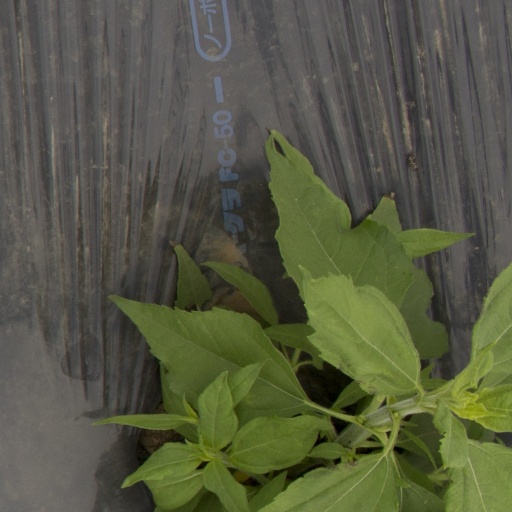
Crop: Jerusalem artichoke